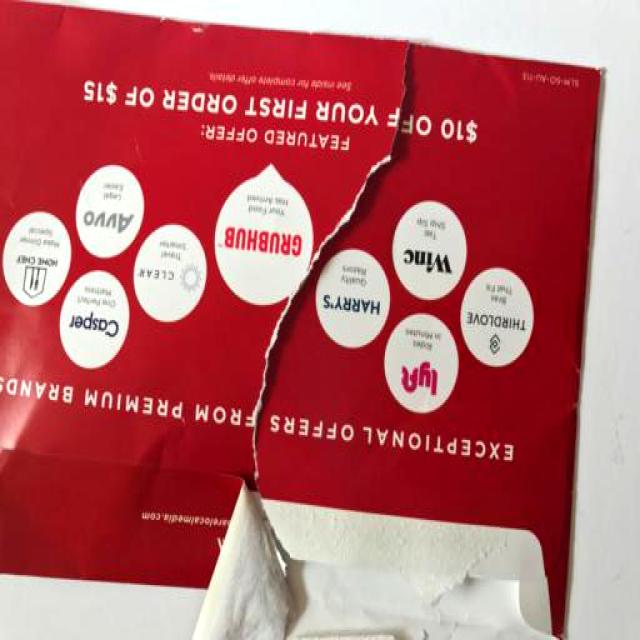
Label: Paper